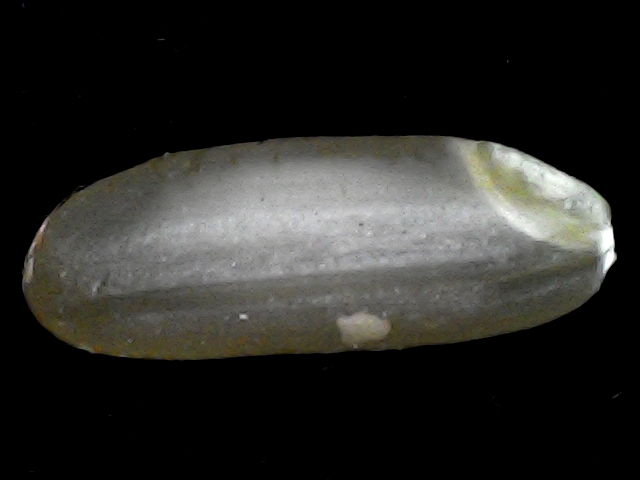
Rice variety: BR23